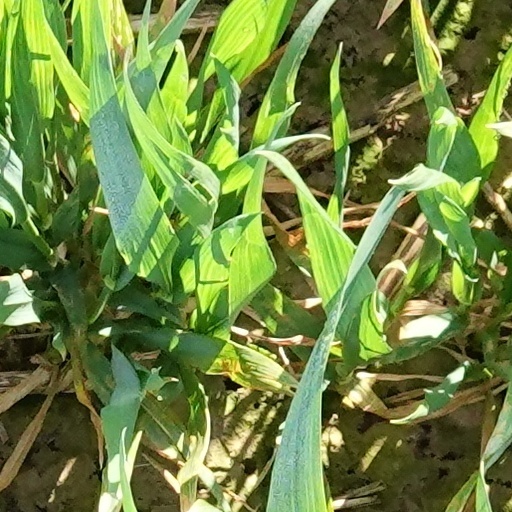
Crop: wheat